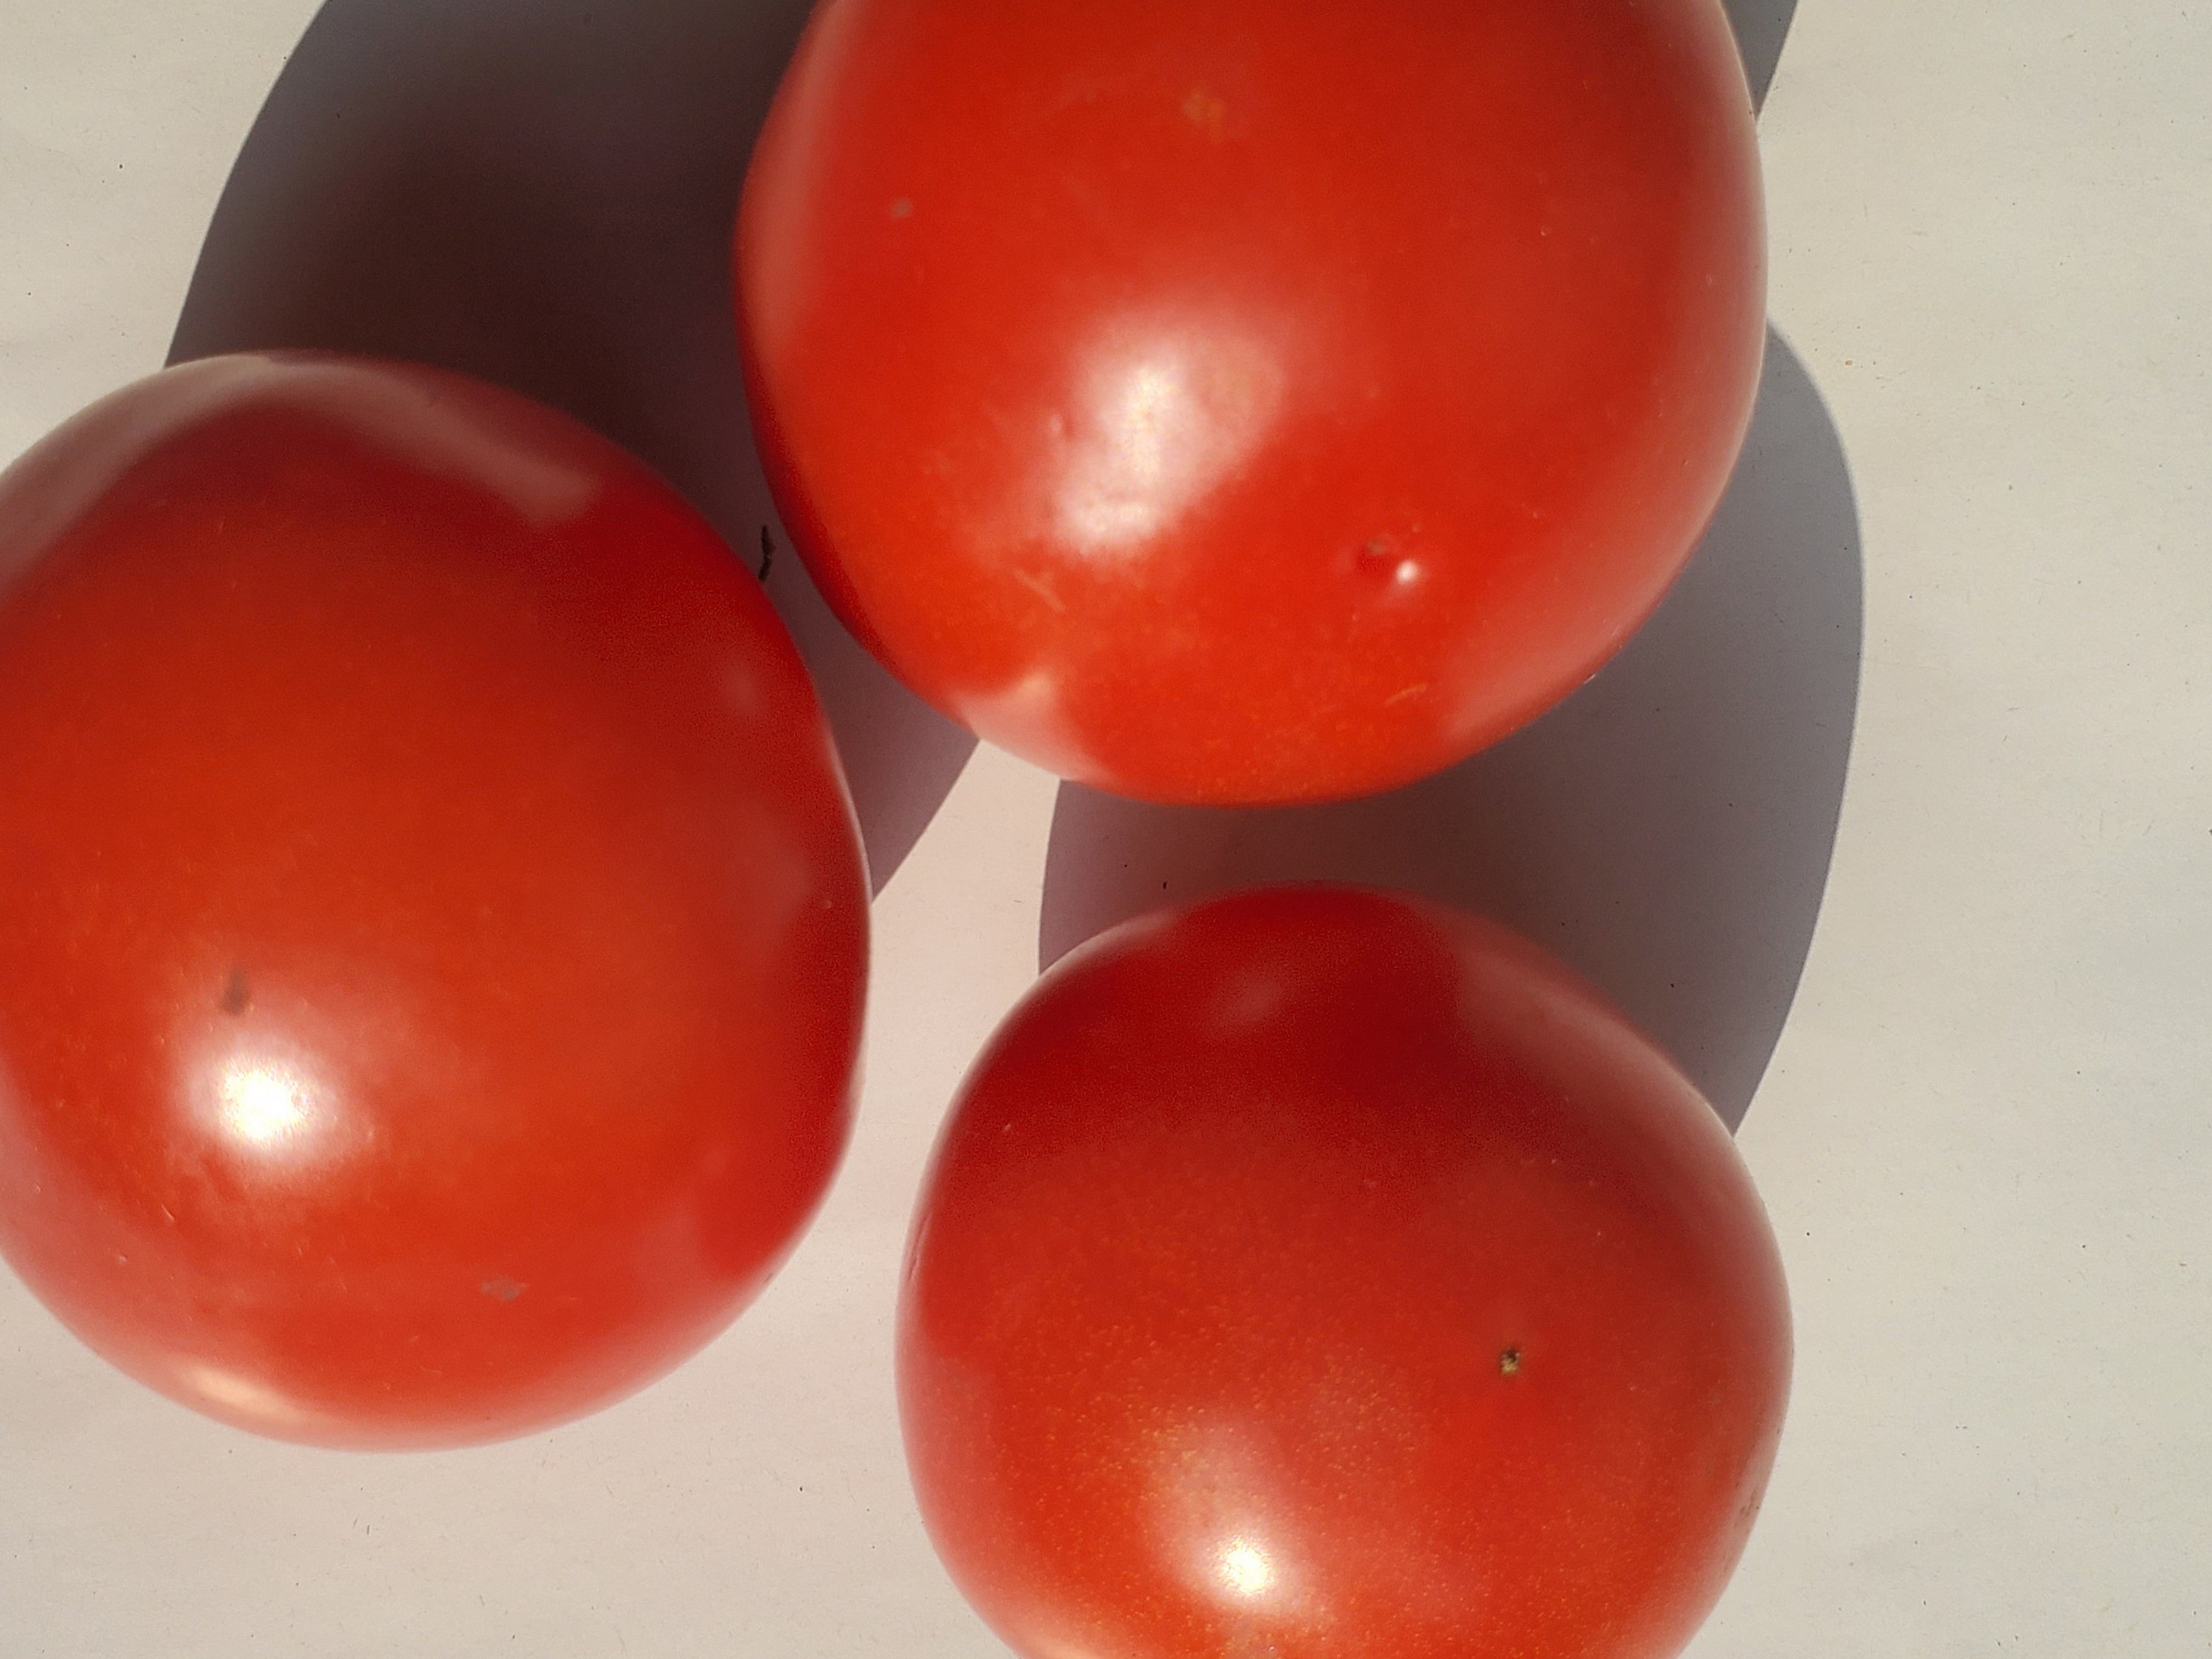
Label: Fresh